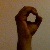
The image shows a hand gesture representing the letter 'O' in Indian Sign Language.